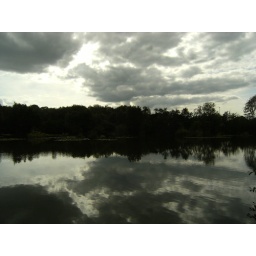
This is the private lake for the Crawley Angling society. No train in this shot.